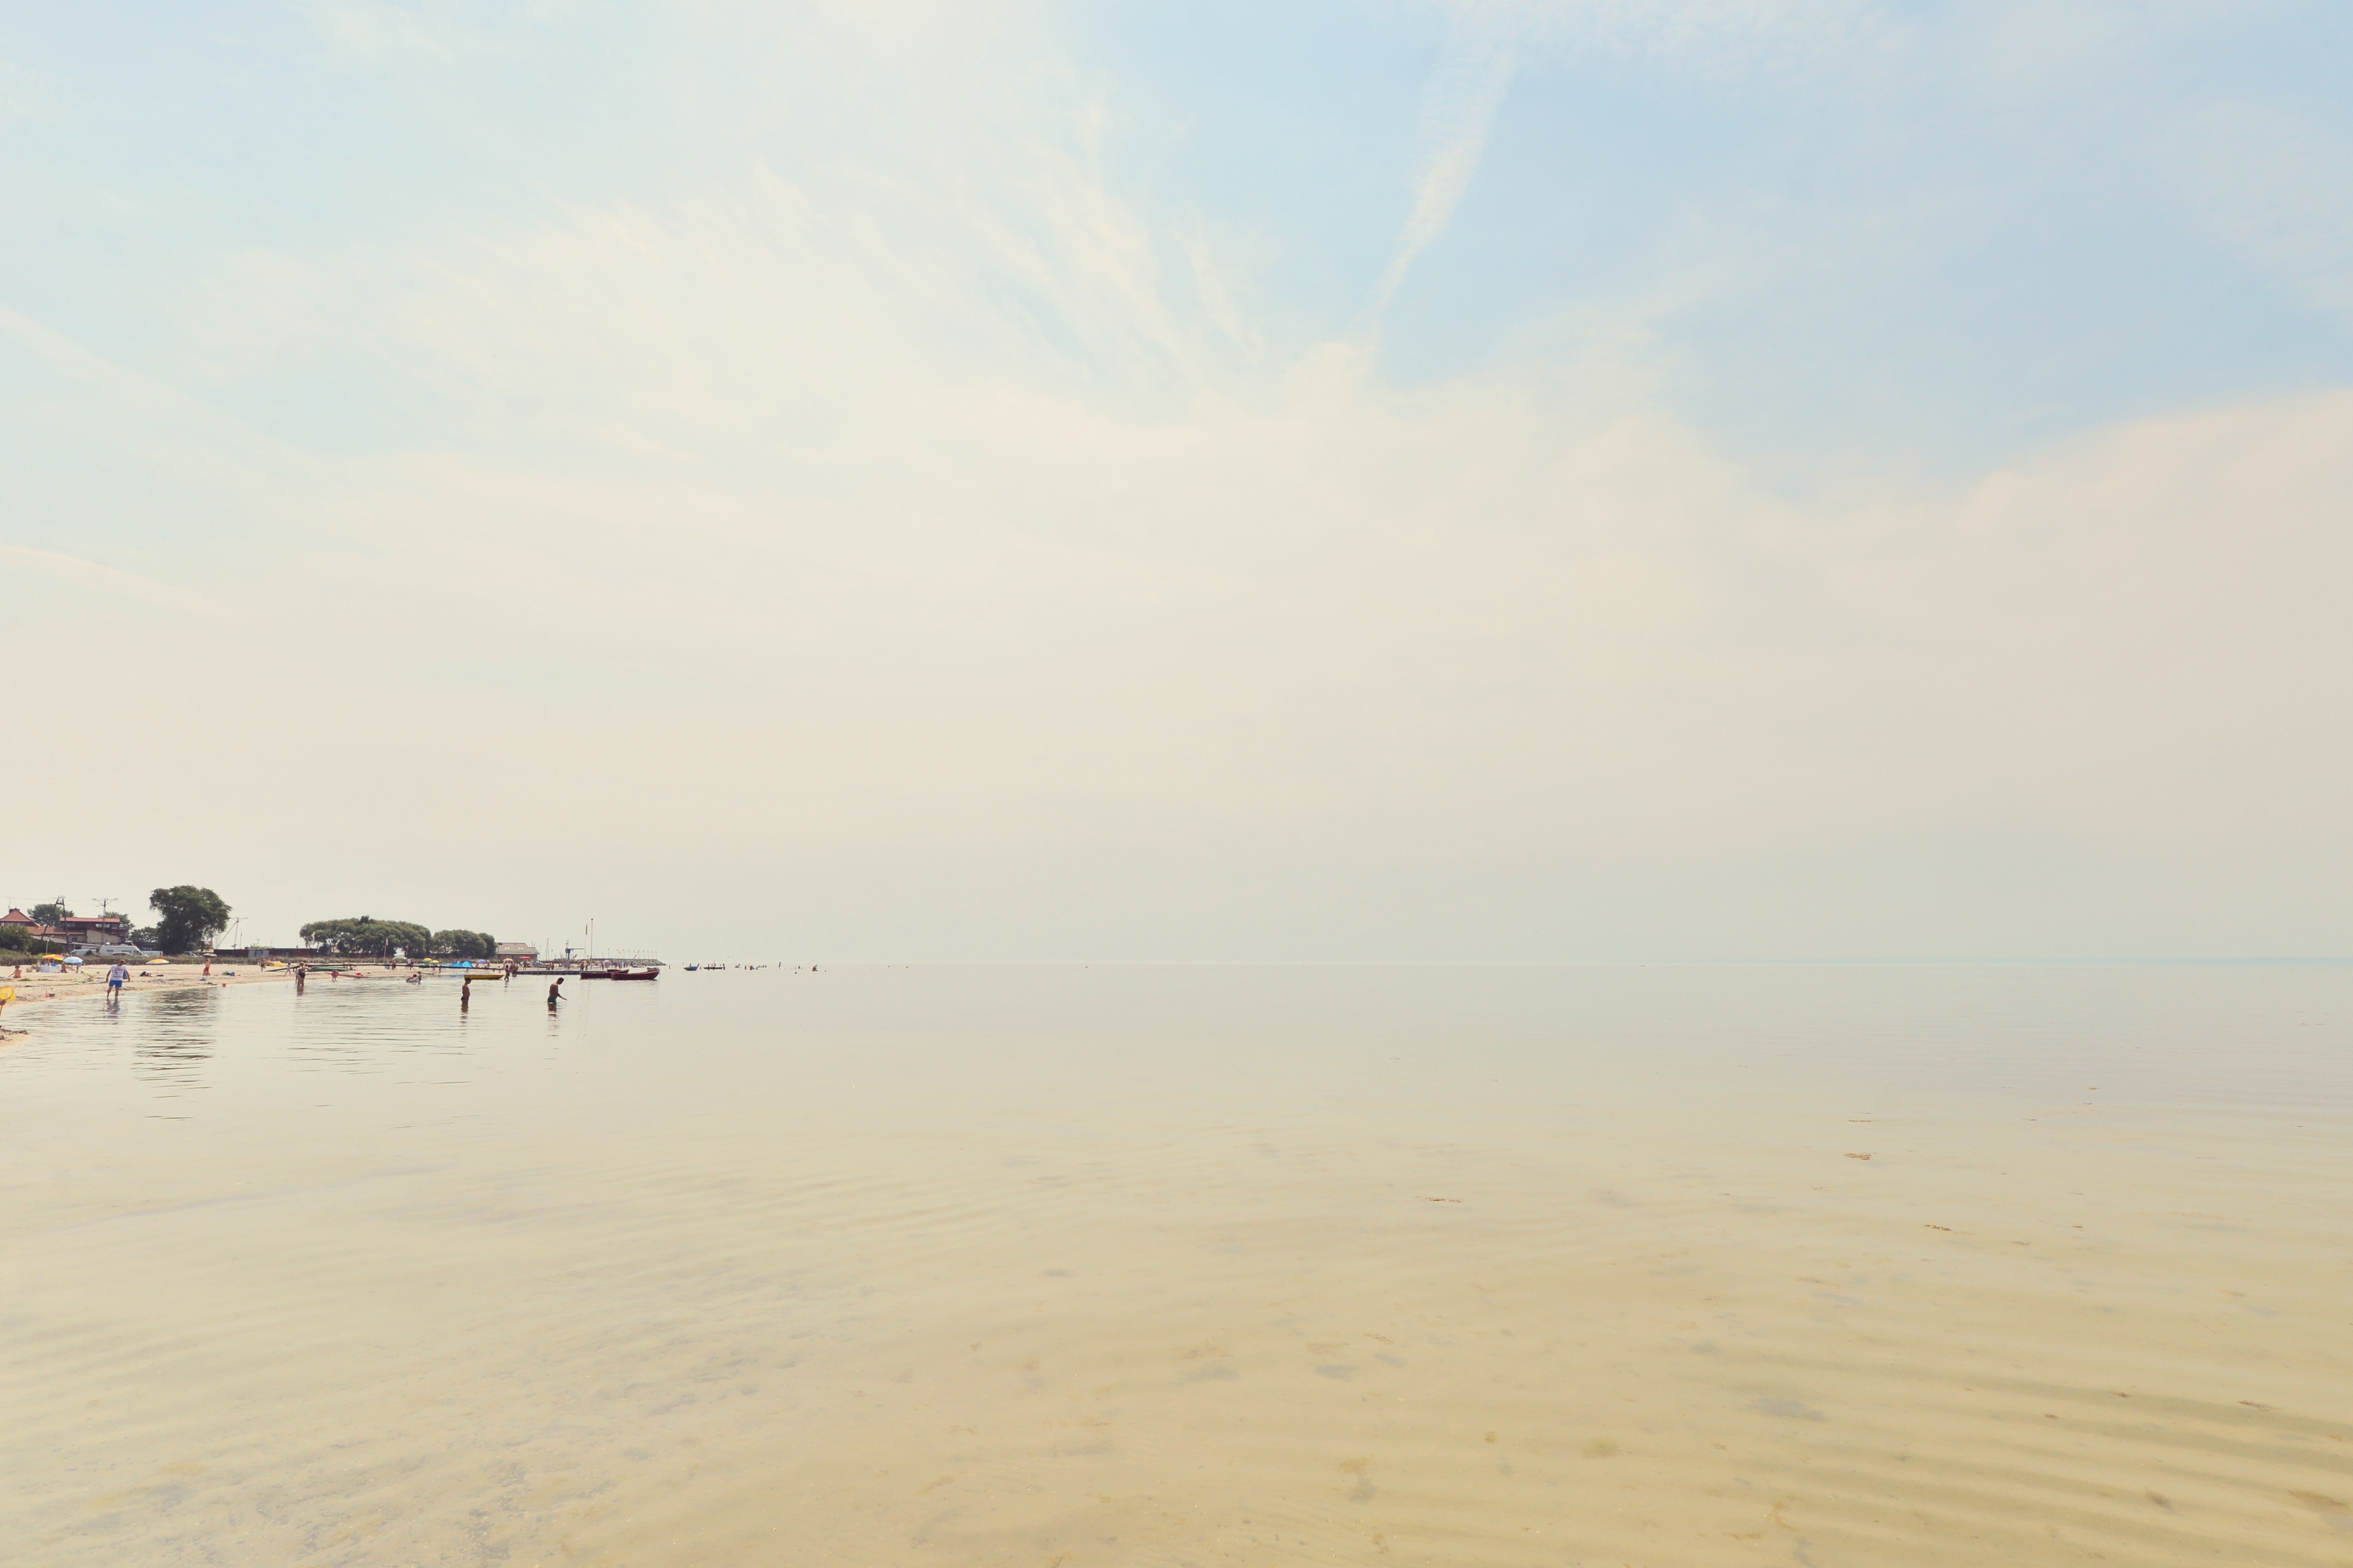
beach, landscape, sea, coast, sand, ocean, horizon, morning, shore, body of water, habitat, natural environment, atmospheric phenomenon